Sanjurjada

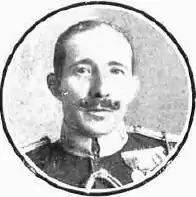
Emilio Barrera

The Spanish military greeted the advent of the Republic with ambivalence. The officer corps was generally made up of conservative monarchists, but following the tumultuous last years of Primo de Rivera’s military dictatorship, which had compromised and discredited the army, most military men preferred to stay clear of politics. It was only when the new regime was set on a firmly leftward course and started to target the army for serious reform that voices of dissent started to be heard. A series of reforms, introduced since 1931 by the Prime Minister and the minister of war at the same time, Manuel Azaña, was aimed at scaling down an overgrown officer corps, structural reform and bringing the armed forces firmly under the civilian control. This, combined with Azaña's patronising, if not contemptuous, rhetoric, proved fertile soil for growth of corporative disenchantment. The government confronted the dissent with few arrests, a number of personal reassignments and a handful of new regulations, which tightened its grip on the army further on.